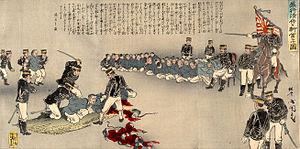
La Chine, en forme longue la république populaire de Chine, parfois appelée Chine populaire, est un pays d'Asie de l'Est. Avec plus d'1,4 milliard d'habitants, soit environ un sixième de la population mondiale, elle est le pays le plus peuplé du monde. Elle compte huit agglomérations de plus de dix millions d'habitants, dont la capitale Pékin, Shanghai, Canton, Shenzhen et Chongqing, ainsi que plus de trente villes d'au moins deux millions d'habitants. Avec une superficie de 9 600 000 km² selon l'ONU ou de 9 596 960 km² selon The World Factbook, la Chine est également le plus grand pays d'Asie orientale et le troisième ou quatrième plus grand pays du monde par la superficie. La Chine s'étend des côtes de l'océan Pacifique au Pamir et aux Tian Shan, et du désert de Gobi à l'Himalaya et au nord de la péninsule indochinoise.